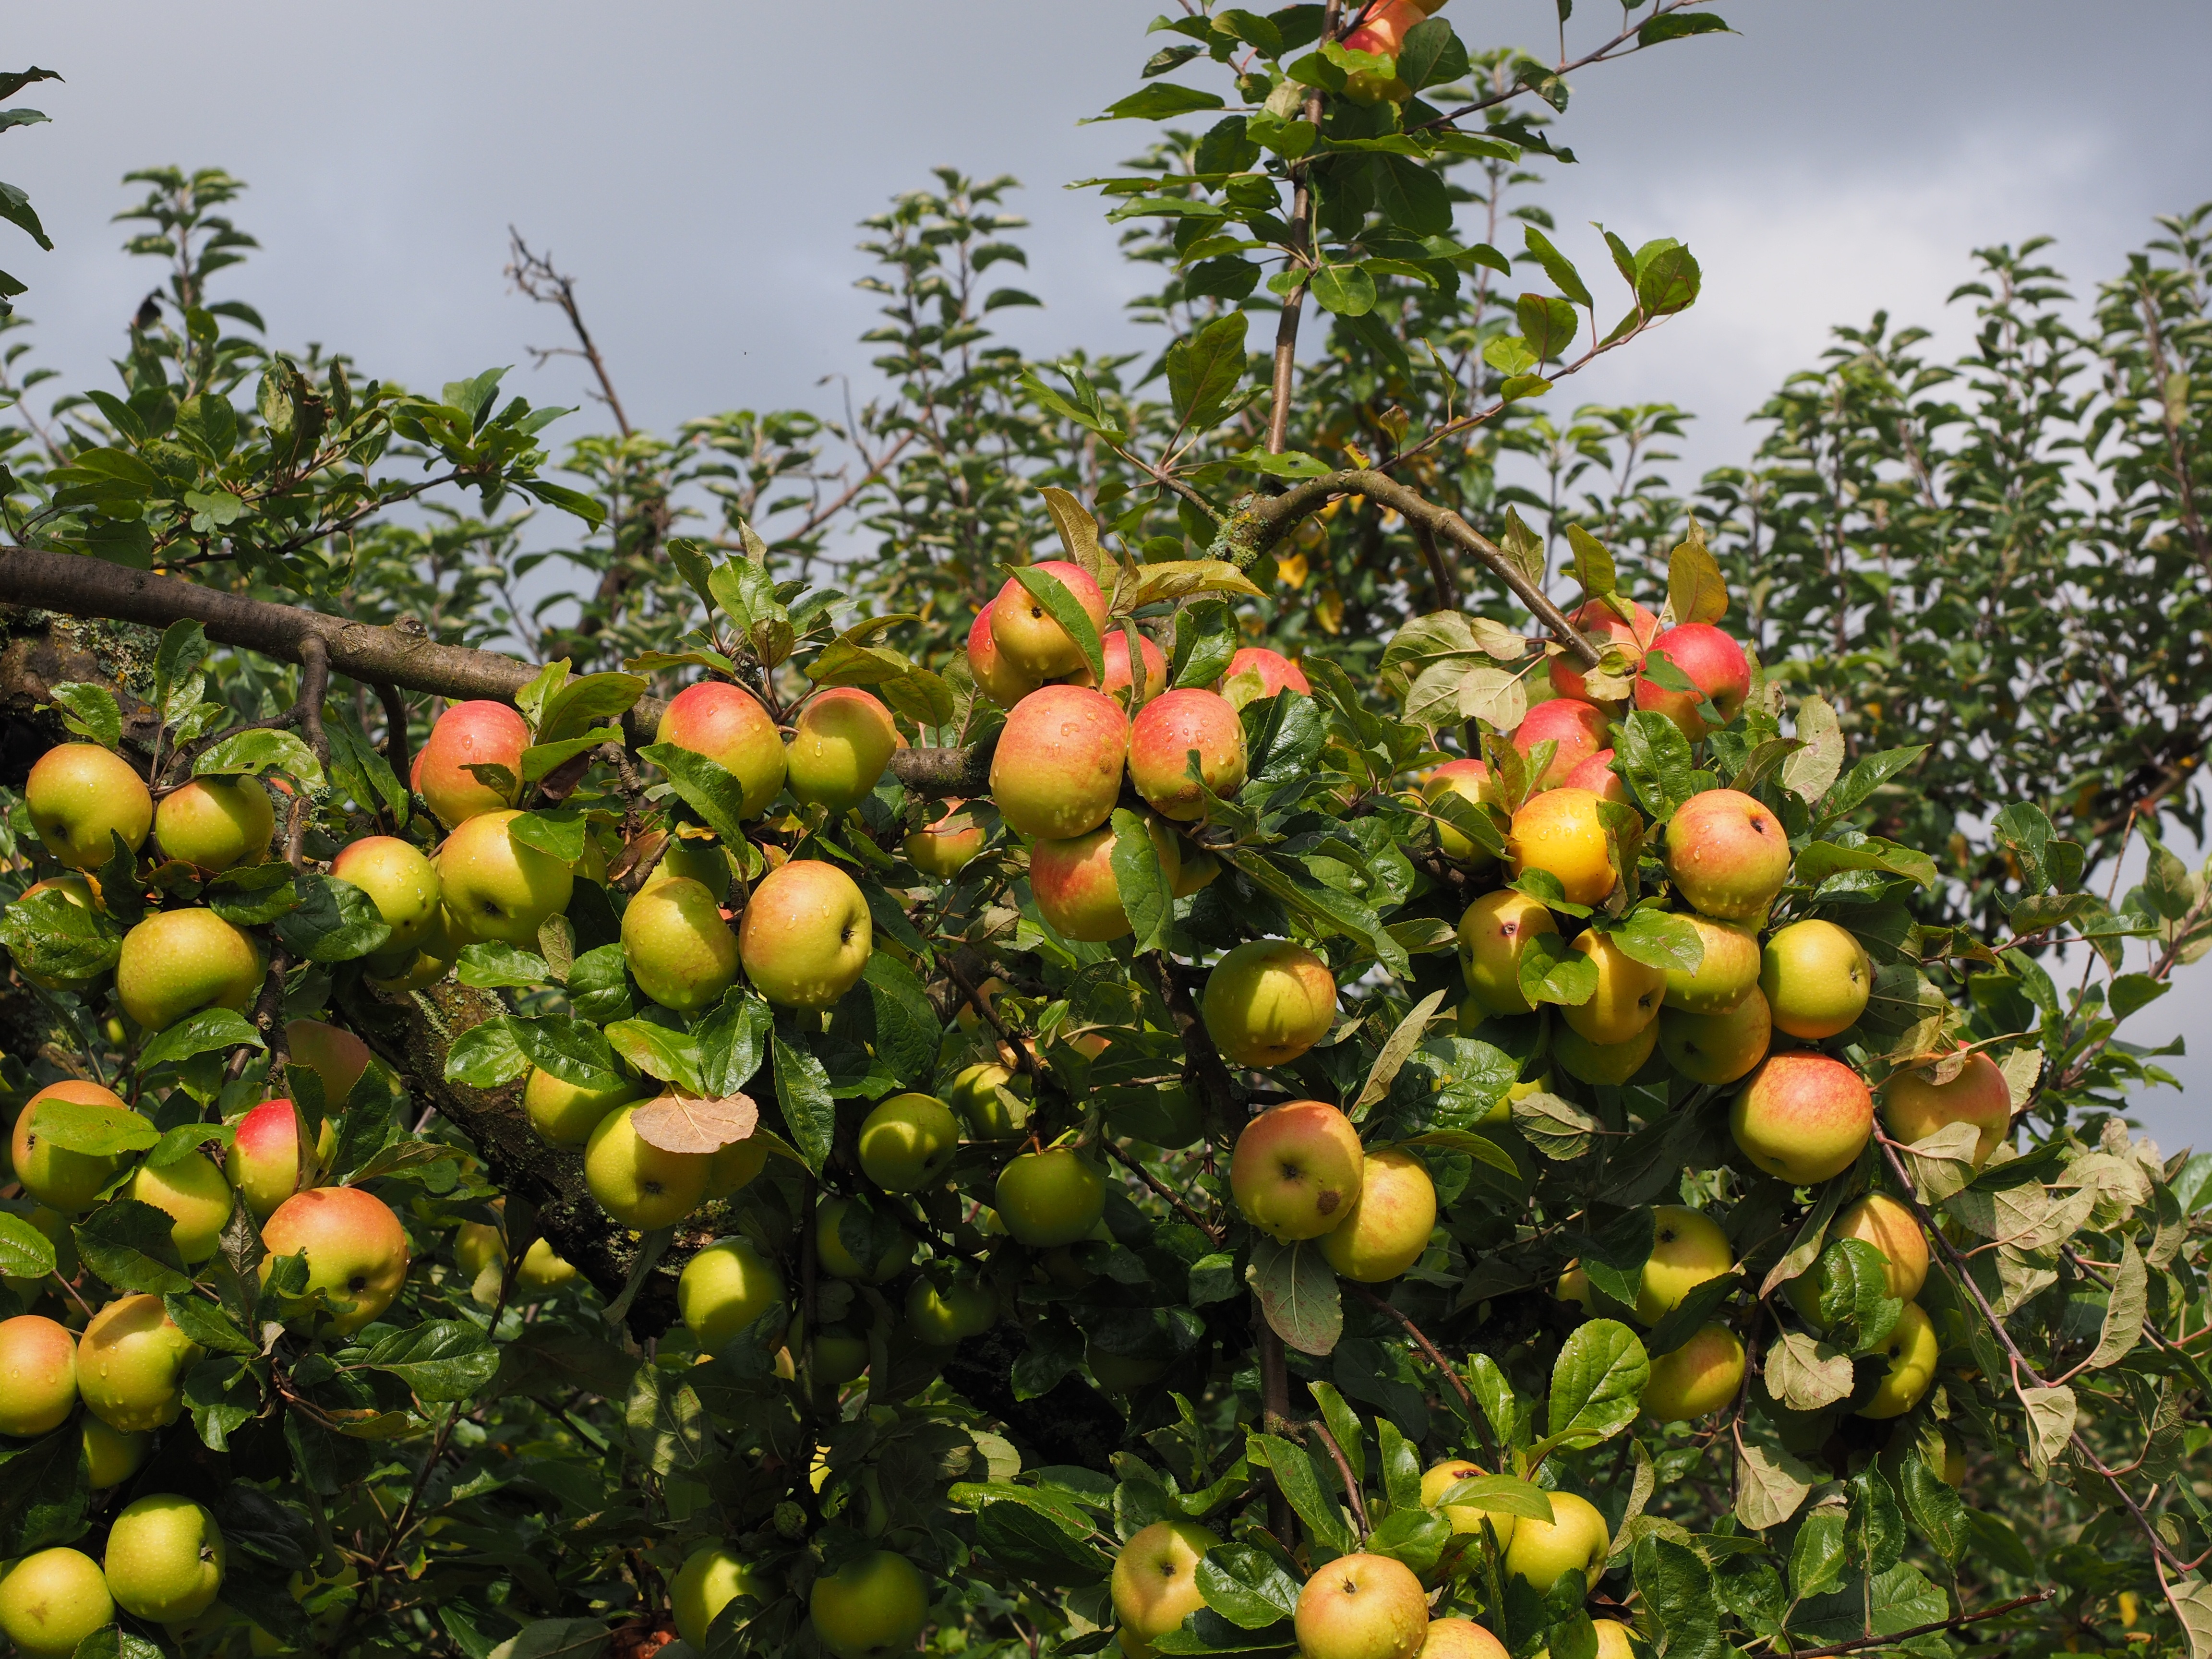
apple, plant, fruit, orchard, food, red, produce, evergreen, healthy, fruits, vitamins, frisch, citrus, gala, apple tree, flowering plant, apple variety, bitter orange, culture of apple, land plant, calamondin, malus domestica, dessert fruit